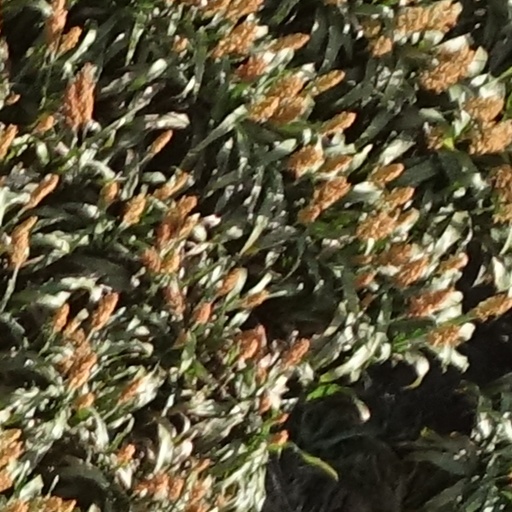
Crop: sorghum